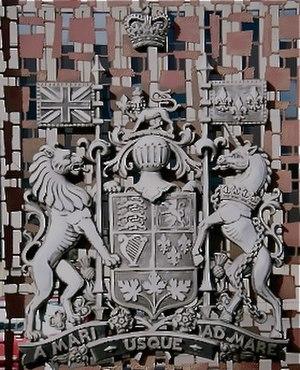
Armoiries du Canada en Centre-Ville d’Edmonton.
La monarchie canadienne est le système politique en vigueur au Canada. Ses pouvoirs s'exercent dans le cadre d'une monarchie constitutionnelle définie dans la Constitution du Canada. La monarchie canadienne est en union dynastique avec l'ordre de succession au trône britannique. Selon la Constitution du Canada, le monarque du Canada est le chef de l'État, poste occupé depuis 1952 par la reine Élisabeth II en tant que reine du Canada. Comme pour ses autres couronnes, elle porte l'ordinal II bien qu'Élisabeth Iʳᵉ n'ait jamais gouverné le Canada. Le Canada étant une monarchie constitutionnelle, le monarque canadien participe au Parlement fédéral et aux Parlements provinciaux. Il est investi du pouvoir exécutif et du commandement en chef des Forces armées canadiennes.